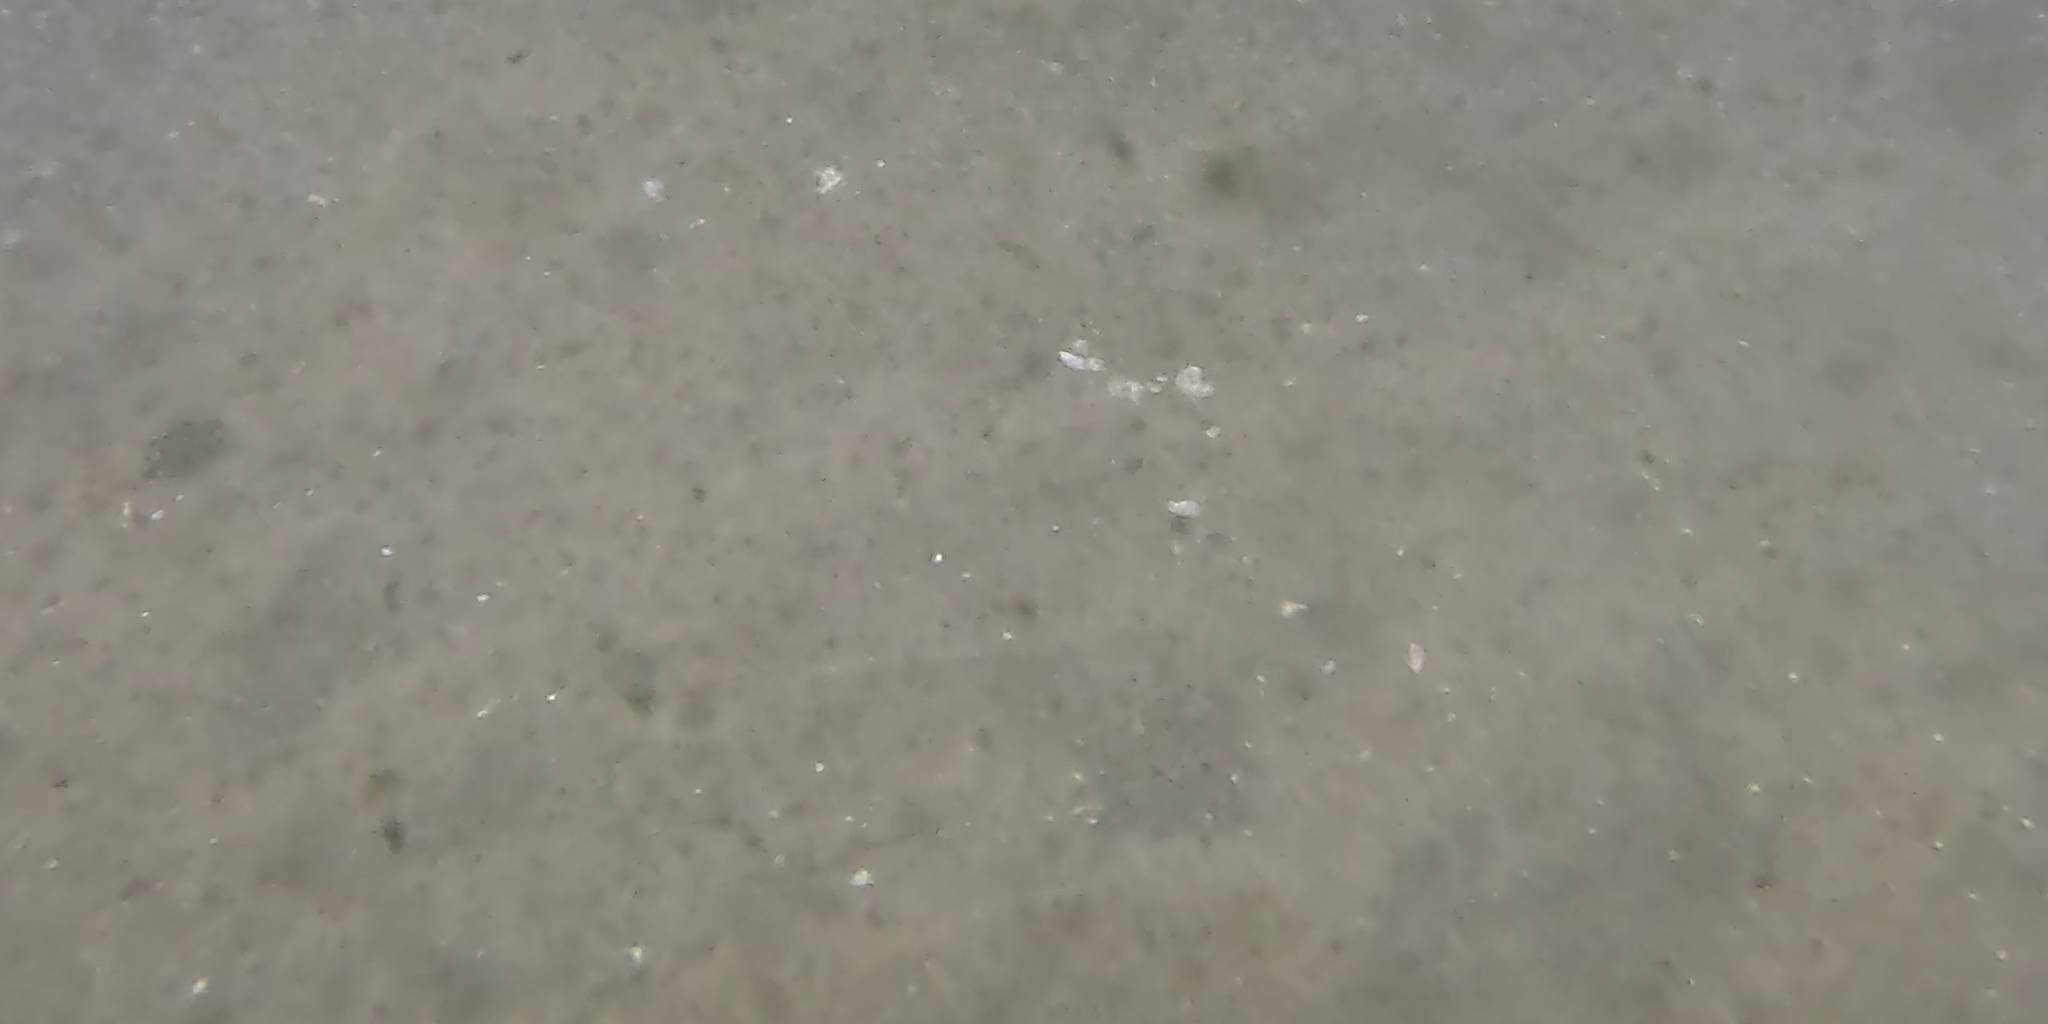
Seabed habitat: sand